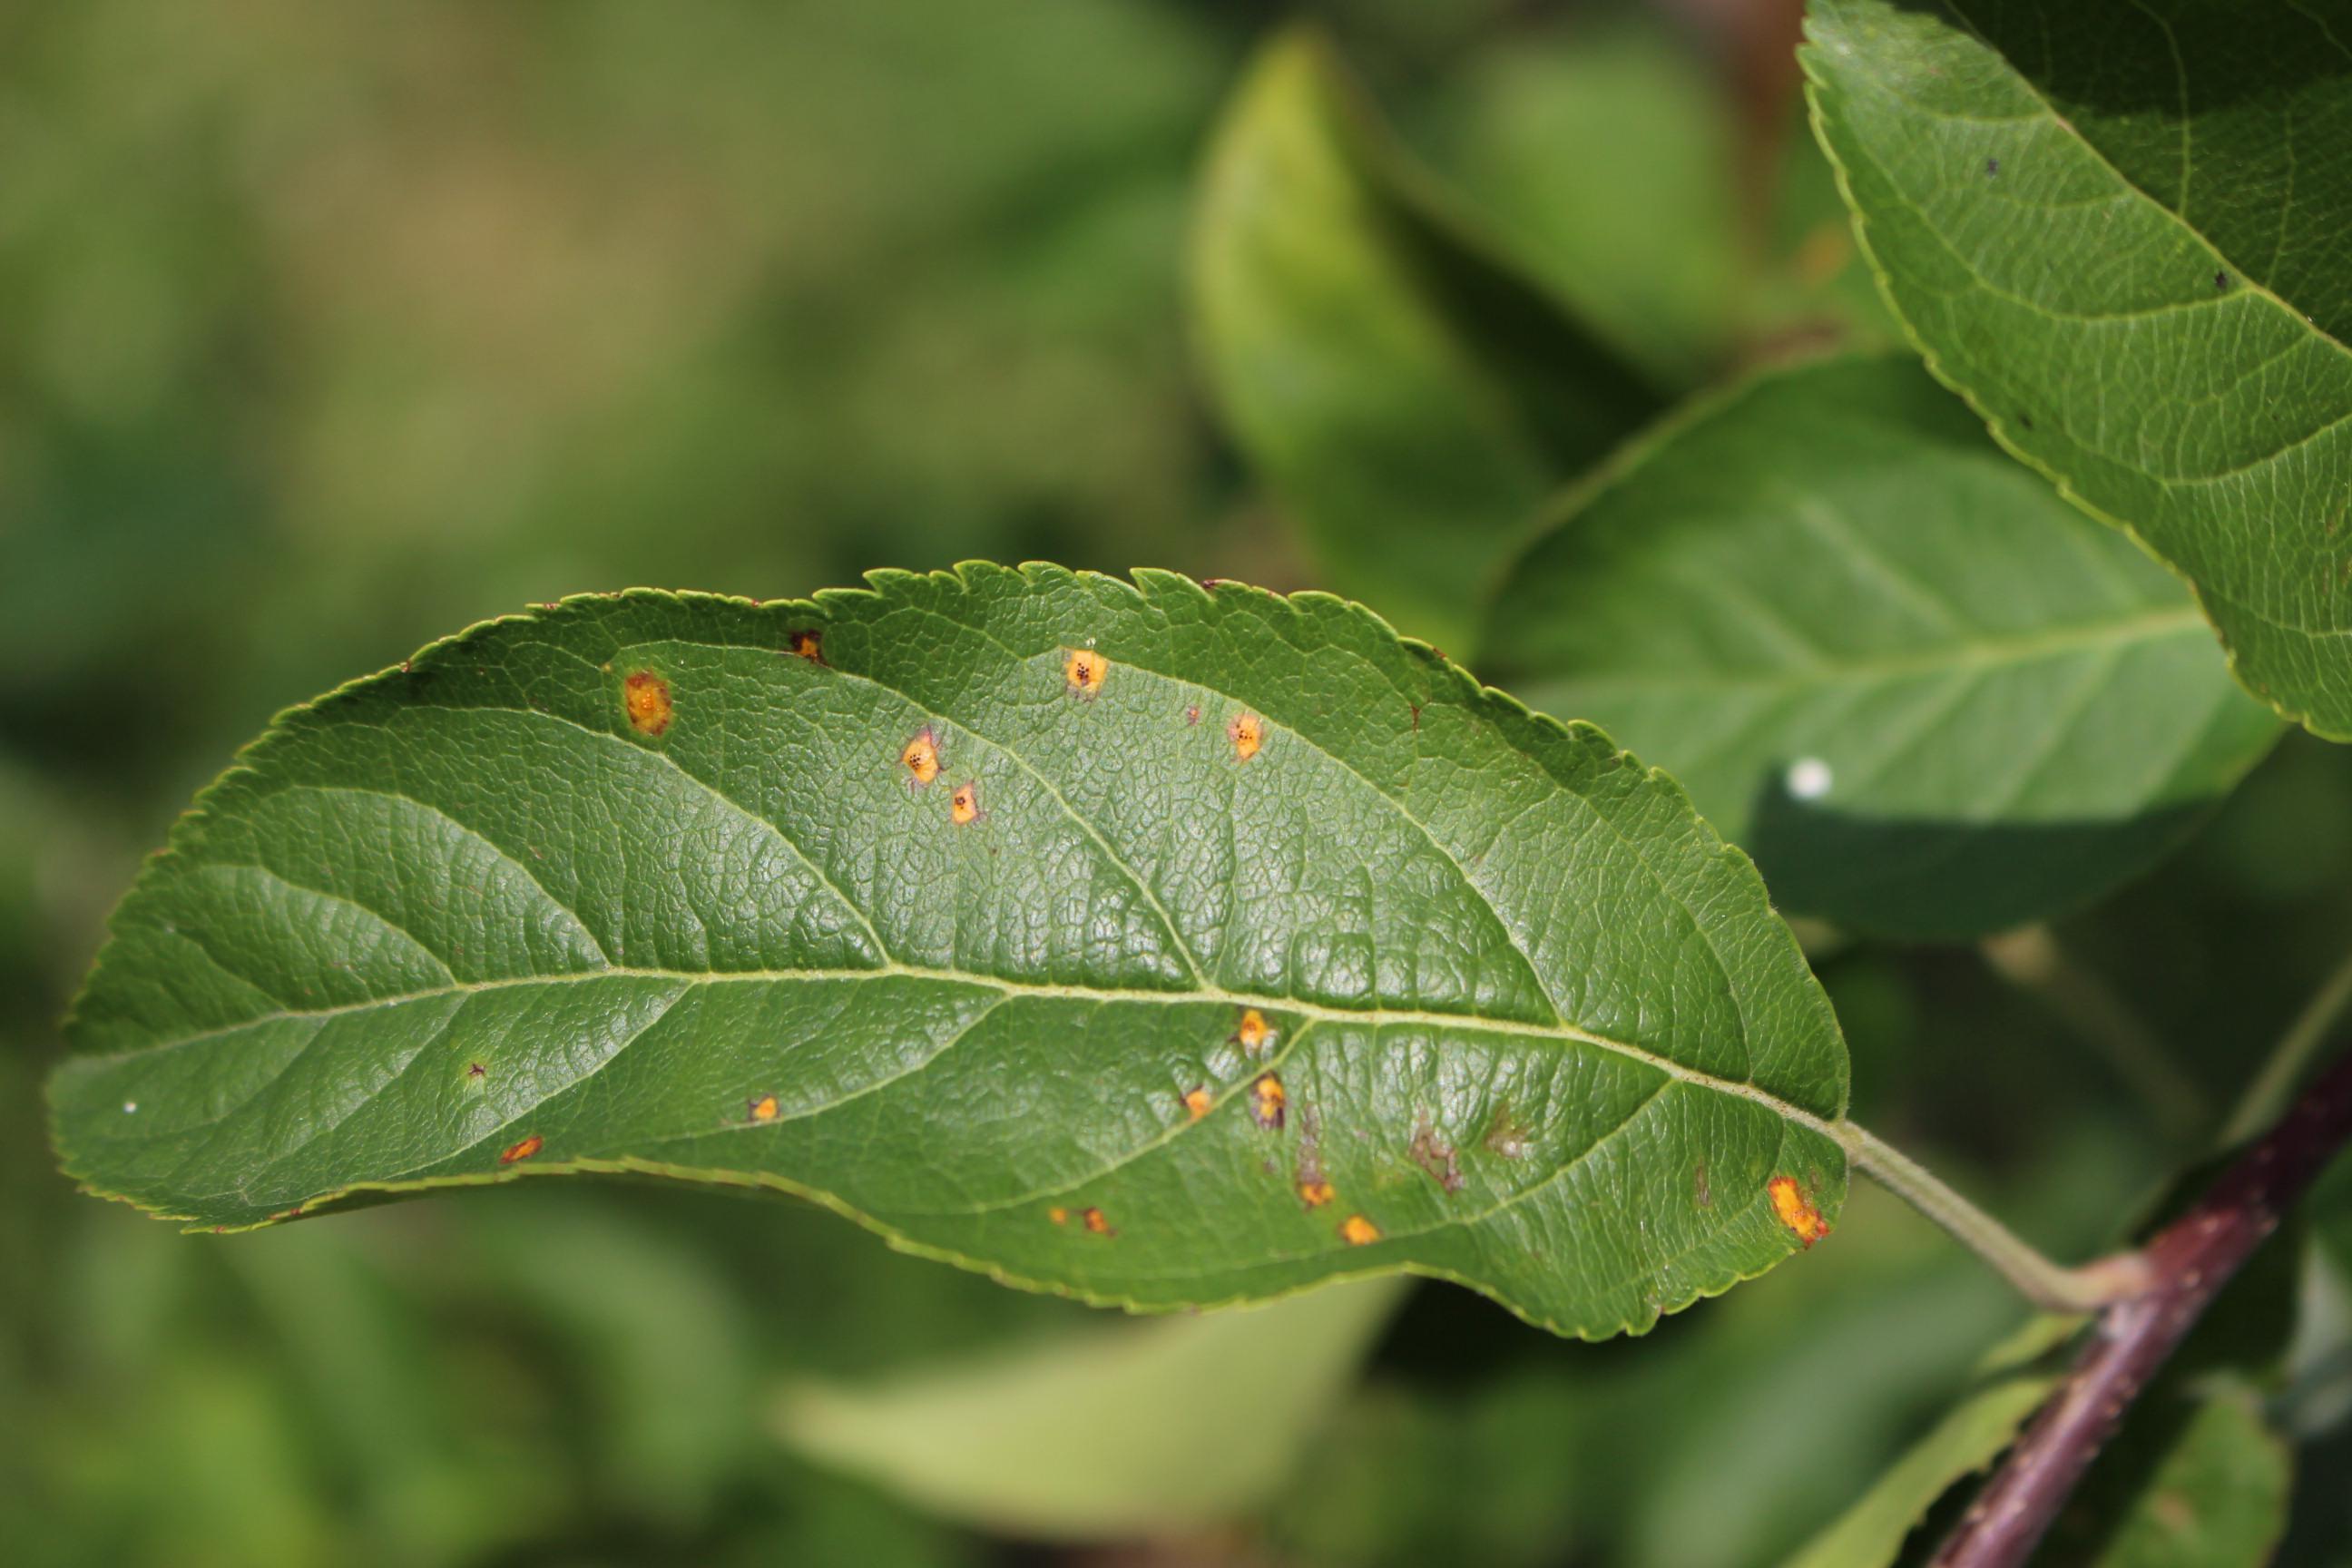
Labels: rust